Saint Parascheva Church, Iași

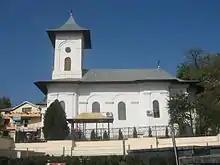
Saint Parascheva Church

Saint Parascheva Church is a Romanian Orthodox church located at 6 Păcurari Street in Iași, Romania. It is dedicated to Parascheva of the Balkans.